CD Crucis

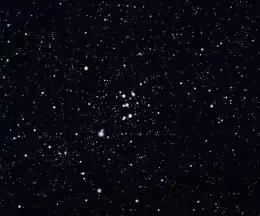
NGC 4609 in the centre and Hogg 15 towards the lower left

Hogg 15 is a small faint open cluster that has been calculated to lie about 4.2 kpc away. CD Cru is considered a likely member of the cluster, in which case it would be the brightest member by over a magnitude. It lies outside the central two arc-minute condensation of the cluster, but well within the outer bounds discovered for the member stars. The cluster is calculated to be only eight million years old.